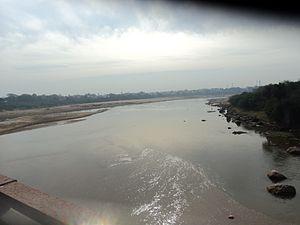
Le district de Srikakulam est un district de l'état de l'Andhra Pradesh.